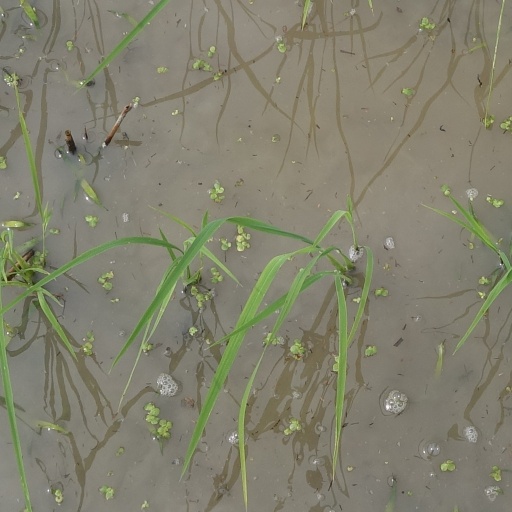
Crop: rice